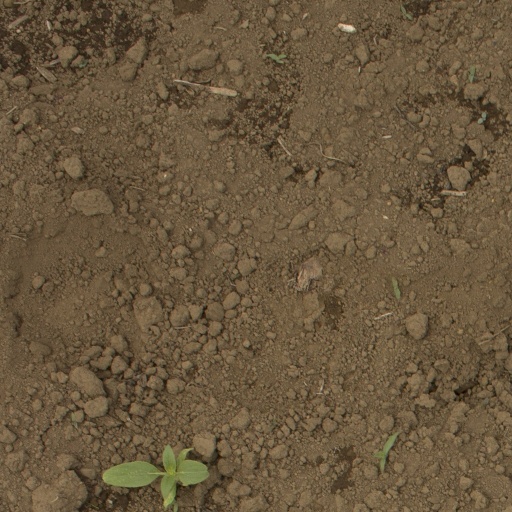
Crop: Jerusalem artichoke